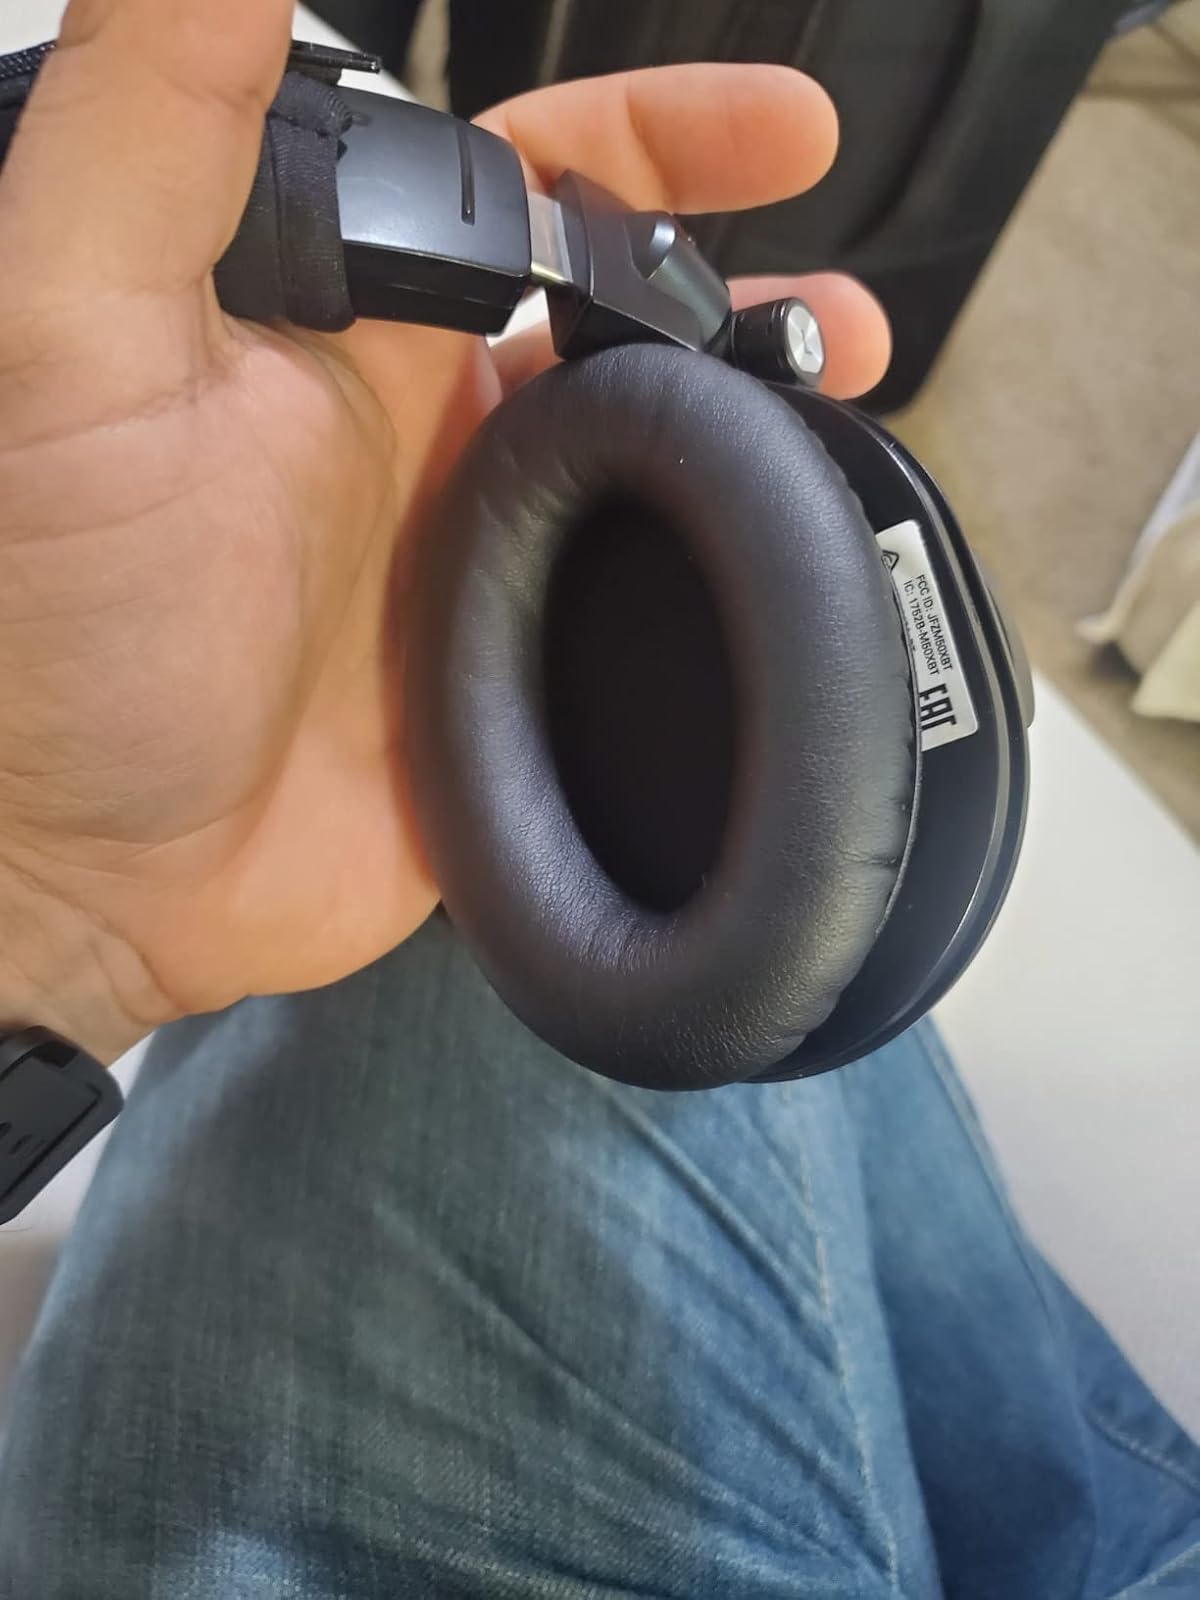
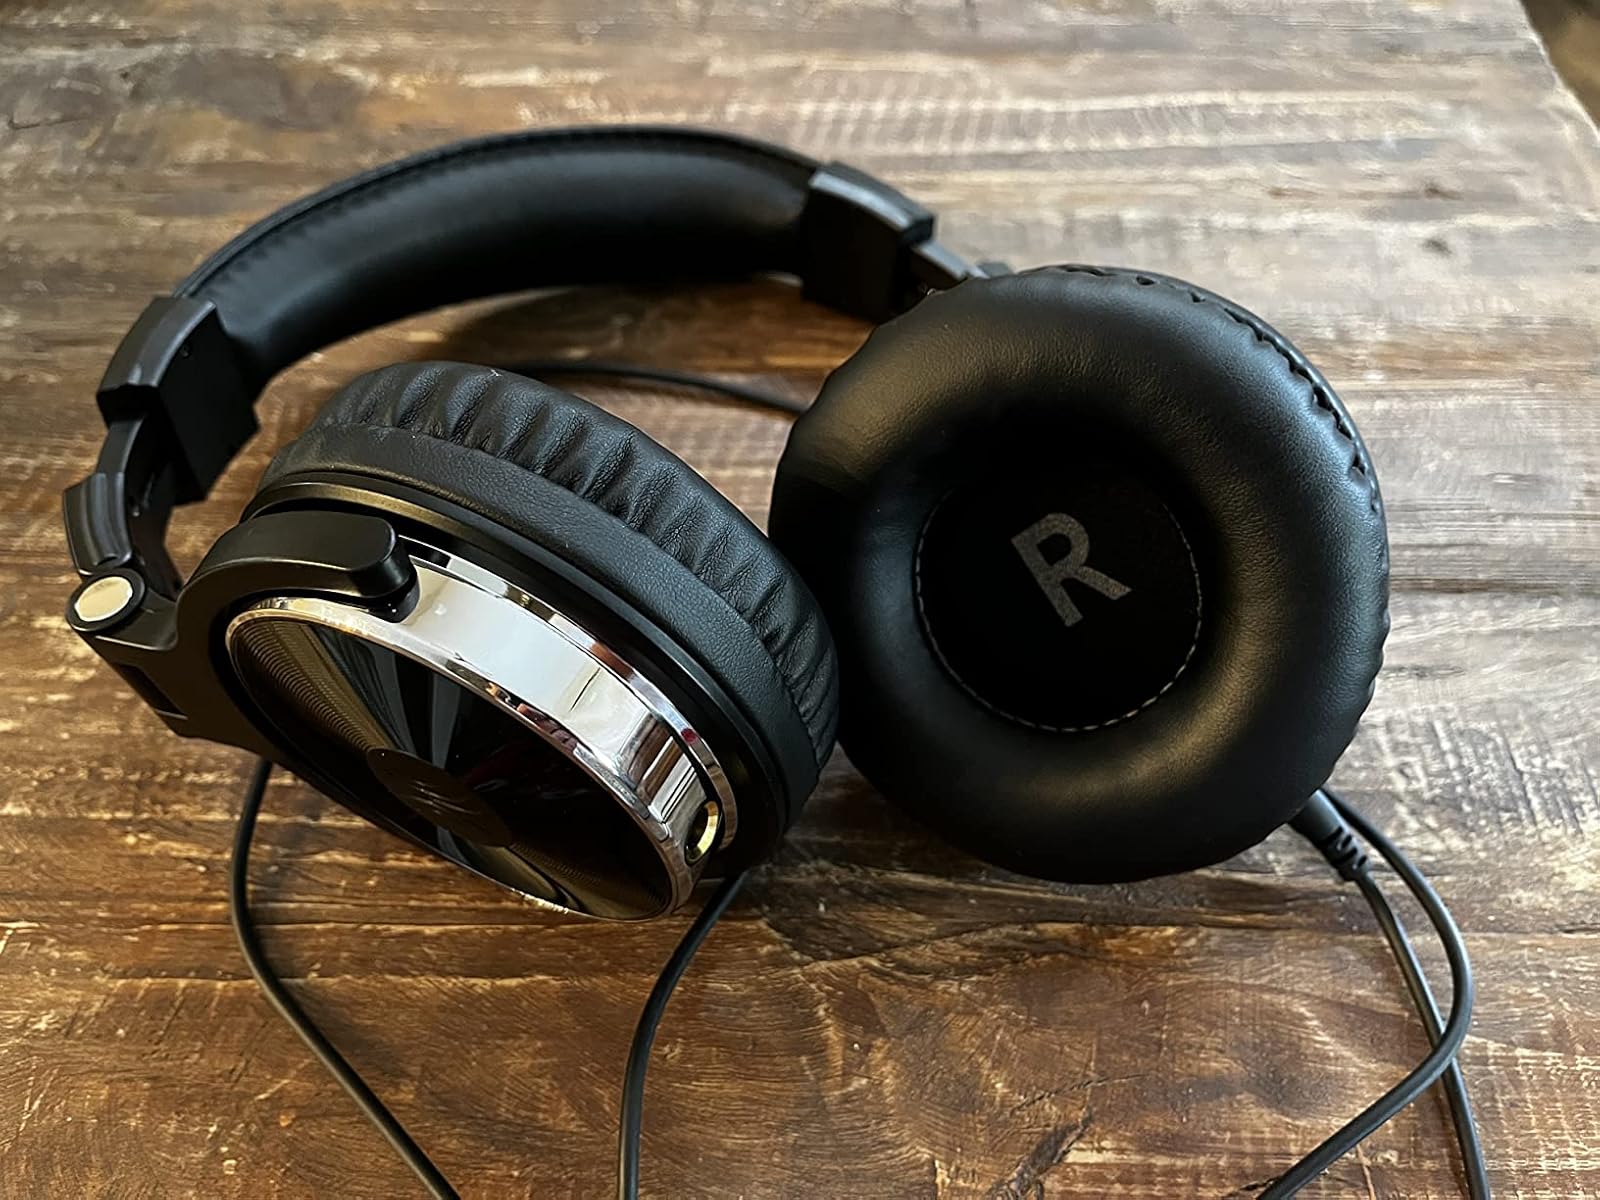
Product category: headphones
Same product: no